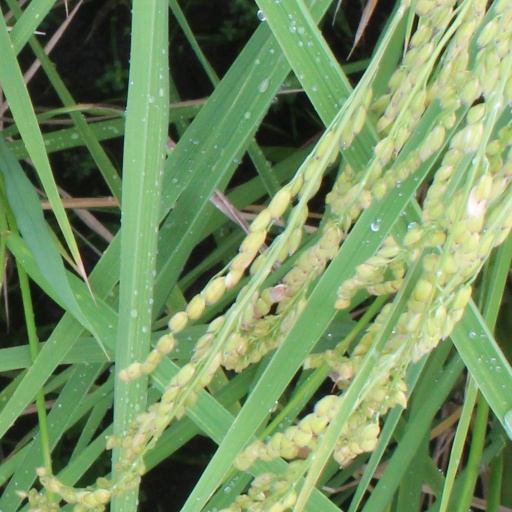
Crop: rice